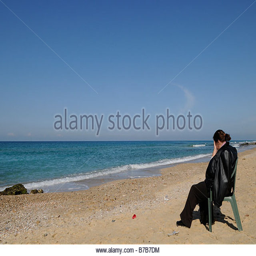
a woman crying at the beach